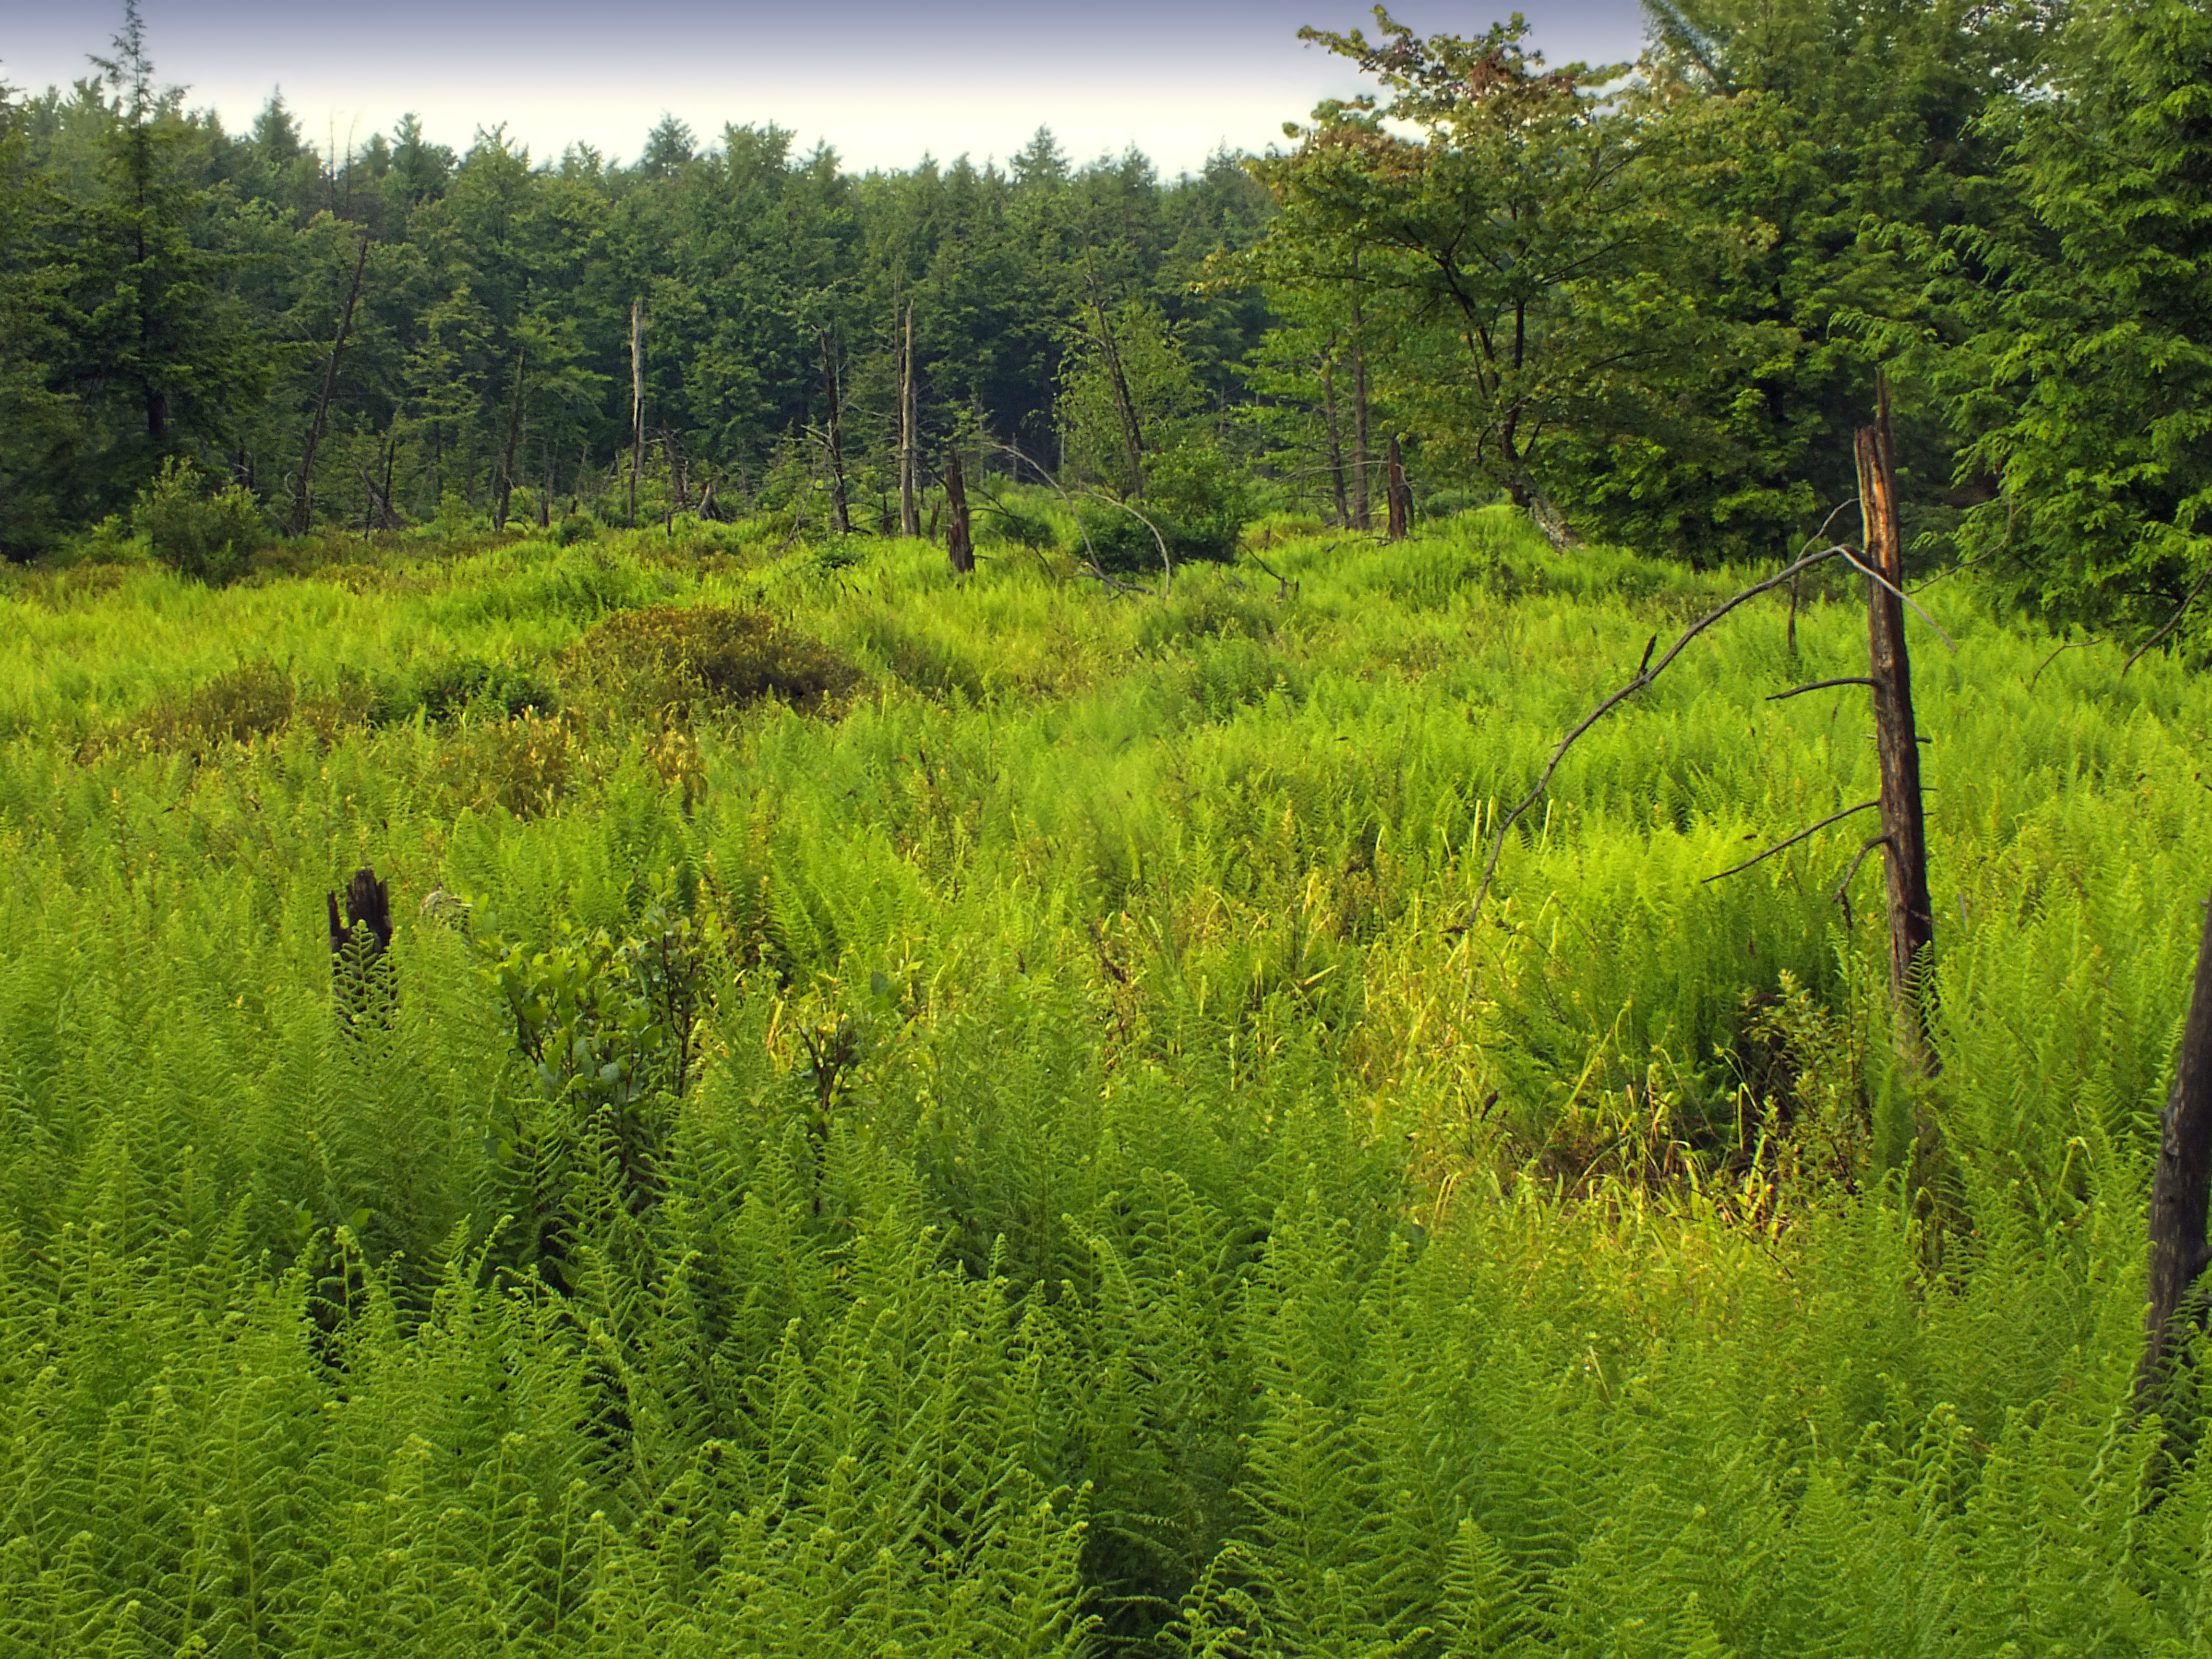
tree, nature, forest, grass, wilderness, plant, hiking, meadow, prairie, leaf, flower, summer, green, pasture, overcast, flora, wildflower, conifer, trees, creativecommons, spruce, grassland, vegetation, shrub, wetland, headwaters, ferns, lycomingcounty, pennsylvania, endlessmountains, loyalsockstateforest, bog, devilselbownaturalarea, woodland, habitat, larch, ecosystem, biome, natural environment, grass family, woody plant, temperate broadleaf and mixed forest, temperate coniferous forest, land plant